Southeastern Oklahoma State University

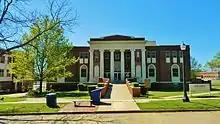

On May 27, 1968, the Oklahoma State Regents for Higher Education designated Southeastern as an Area Community College. While retaining previous functions, the college moved in the direction of providing greater post-secondary educational opportunities by expanding its curriculum to include new programs in areas such as business, technology, aviation, and conservation.